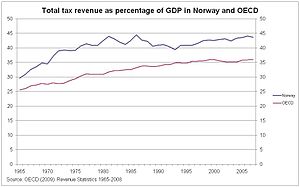
Skat i Norge / Skatteniveau / Skat som andel af BNP
Samlet skatteniveau i procent af BNP i Norge og OECD, 1965-2007.
Skat i Norge vedtages af Stortinget for et år ad gangen. Skat defineres som ydelser fra private til det offentlige uden konkrete vederlag. Skatteniveauet i Norge har varieret mellem 40 og 45 % af BNP siden 1970'erne. Størstedelen af skatteindtægterne tilfalder staten, men omkring 12 % tilfalder kommunerne og omkring 2 % går til fylkeskommunerne. Staten får de fleste skatteindtægter fra moms, indtægtsskat i oliesektoren, arbejdsgiverafgift og skat på almindelige indtægt for personer.